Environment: real
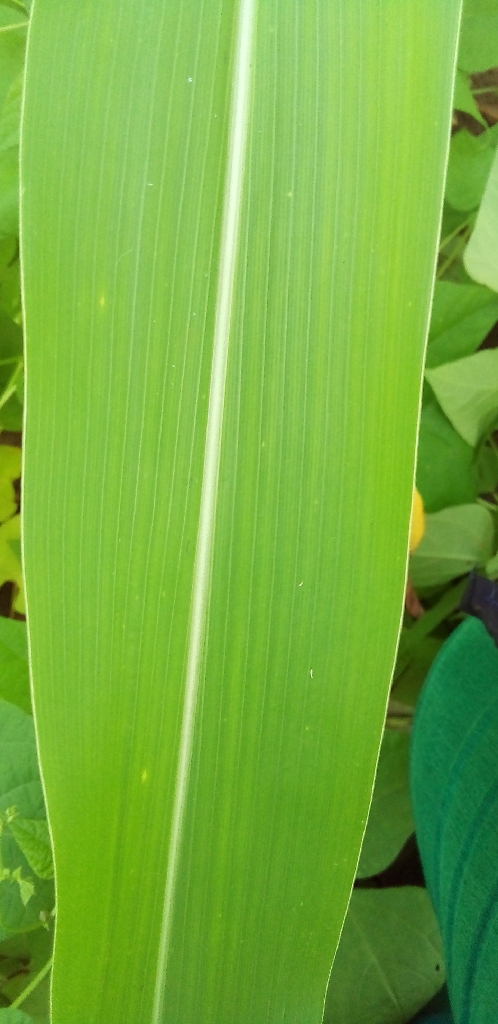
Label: healthy